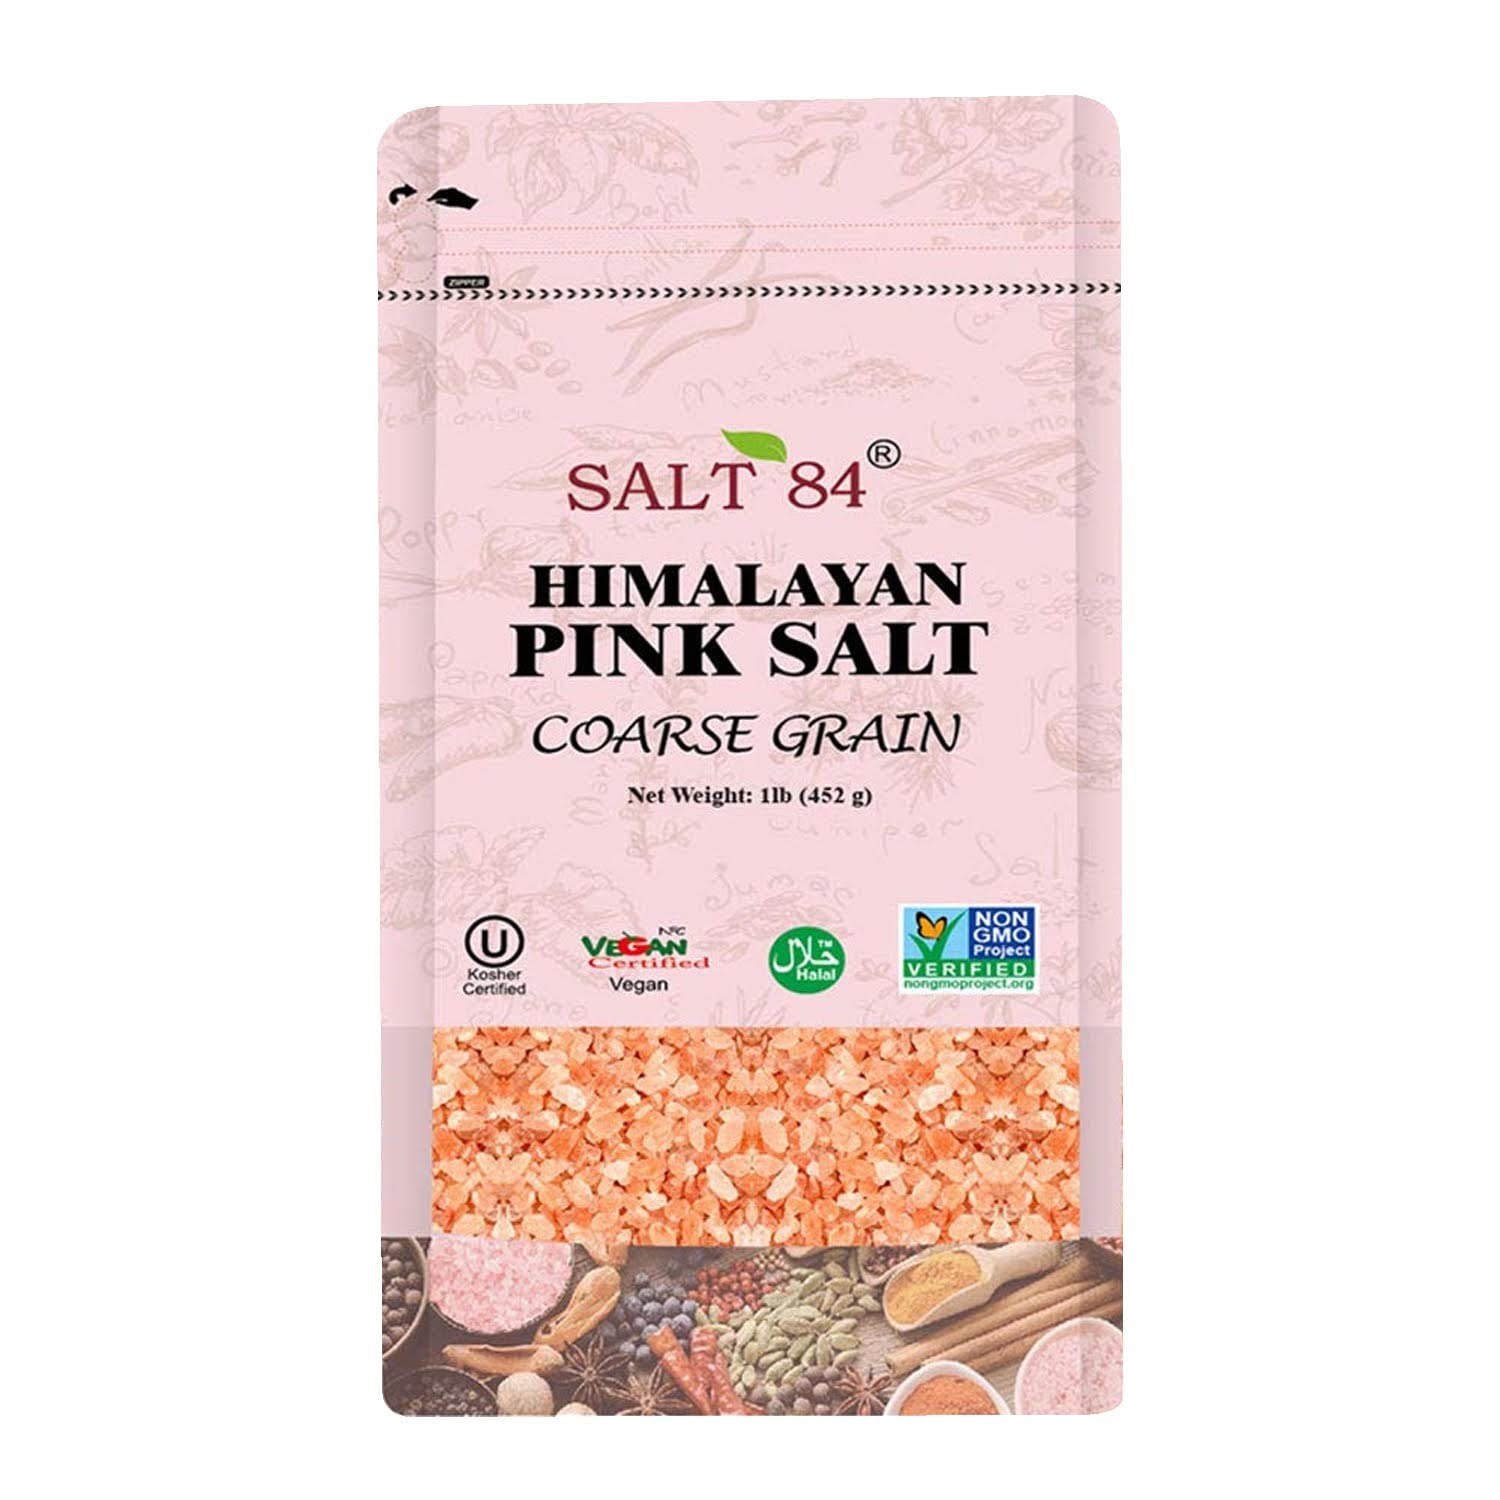
Item Name: SALT 84 Pink Himalayan Salt Coarse Grain, Grinder Refill - 6 lbs. (6 x 1 Pound Bags)
Bullet Point 1: Salt 84 Pink Salt: Himalayan Salt Coarse Grain is made with 100% Pure and Natural Ingredients. It is suitable for cooking meat, soups, green smoothies, oatmeal, and more.
Bullet Point 2: Health Benefits: Himalayan Pink Salt naturally contains over 84 essential minerals to create a delicious taste and provide multiple benefits for your health
Bullet Point 3: Free of Chemicals: Our Pink Salt Coarse Grain is free of parabens, preservatives, chemicals and without any processing
Bullet Point 4: Usage: Himalayan Pink Salt Coarse is use as a salt rub, body scrub, seafood and for Italian food as well.
Bullet Point 5: Customer Satisfaction: As the Quality is our Passion we give 30 Day Money Back Warranty if you get dissatisfied with using this product
Value: 96.0
Unit: Ounce

Price: 24.99